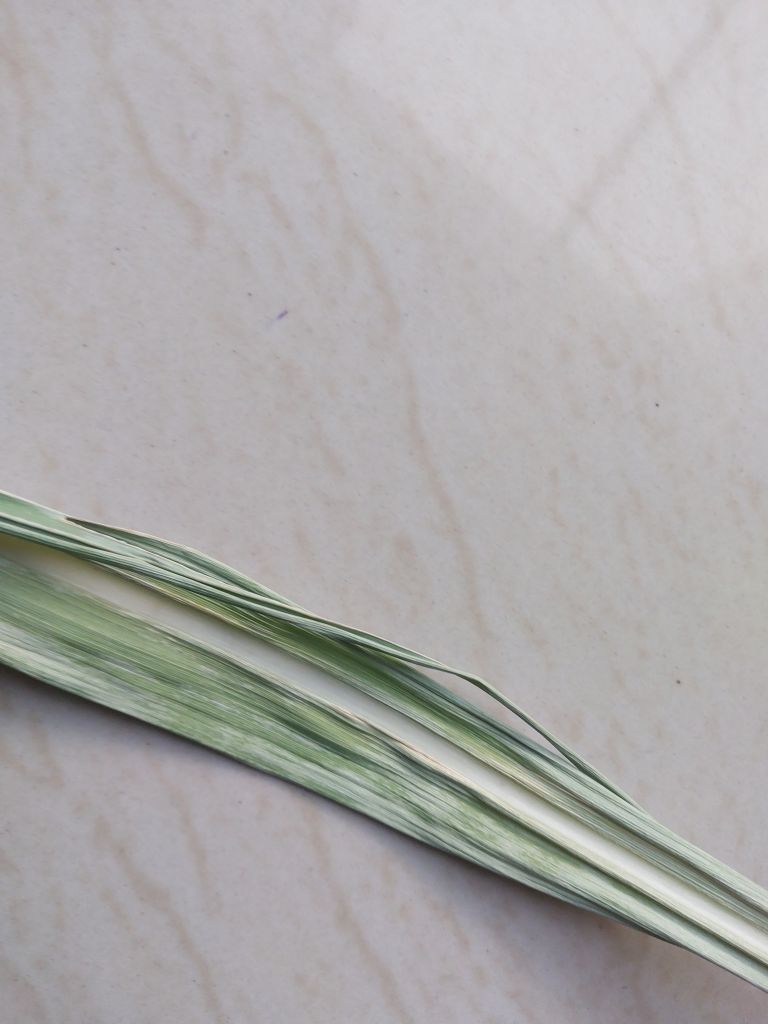
Label: Viral Disease